Església de Sant Pere Màrtir, Escaldes-Engordany

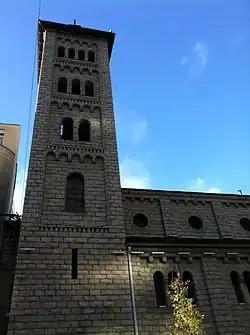

Església de Sant Pere Màrtir, Escaldes-Engordany is a church located in Escaldes–Engordany, Andorra, that was constructed from 1956 to 1981. It is a heritage property registered in the Cultural Heritage of Andorra. The funeral of Antoni Martí, former prime minister of Andorra, was conducted in this church.